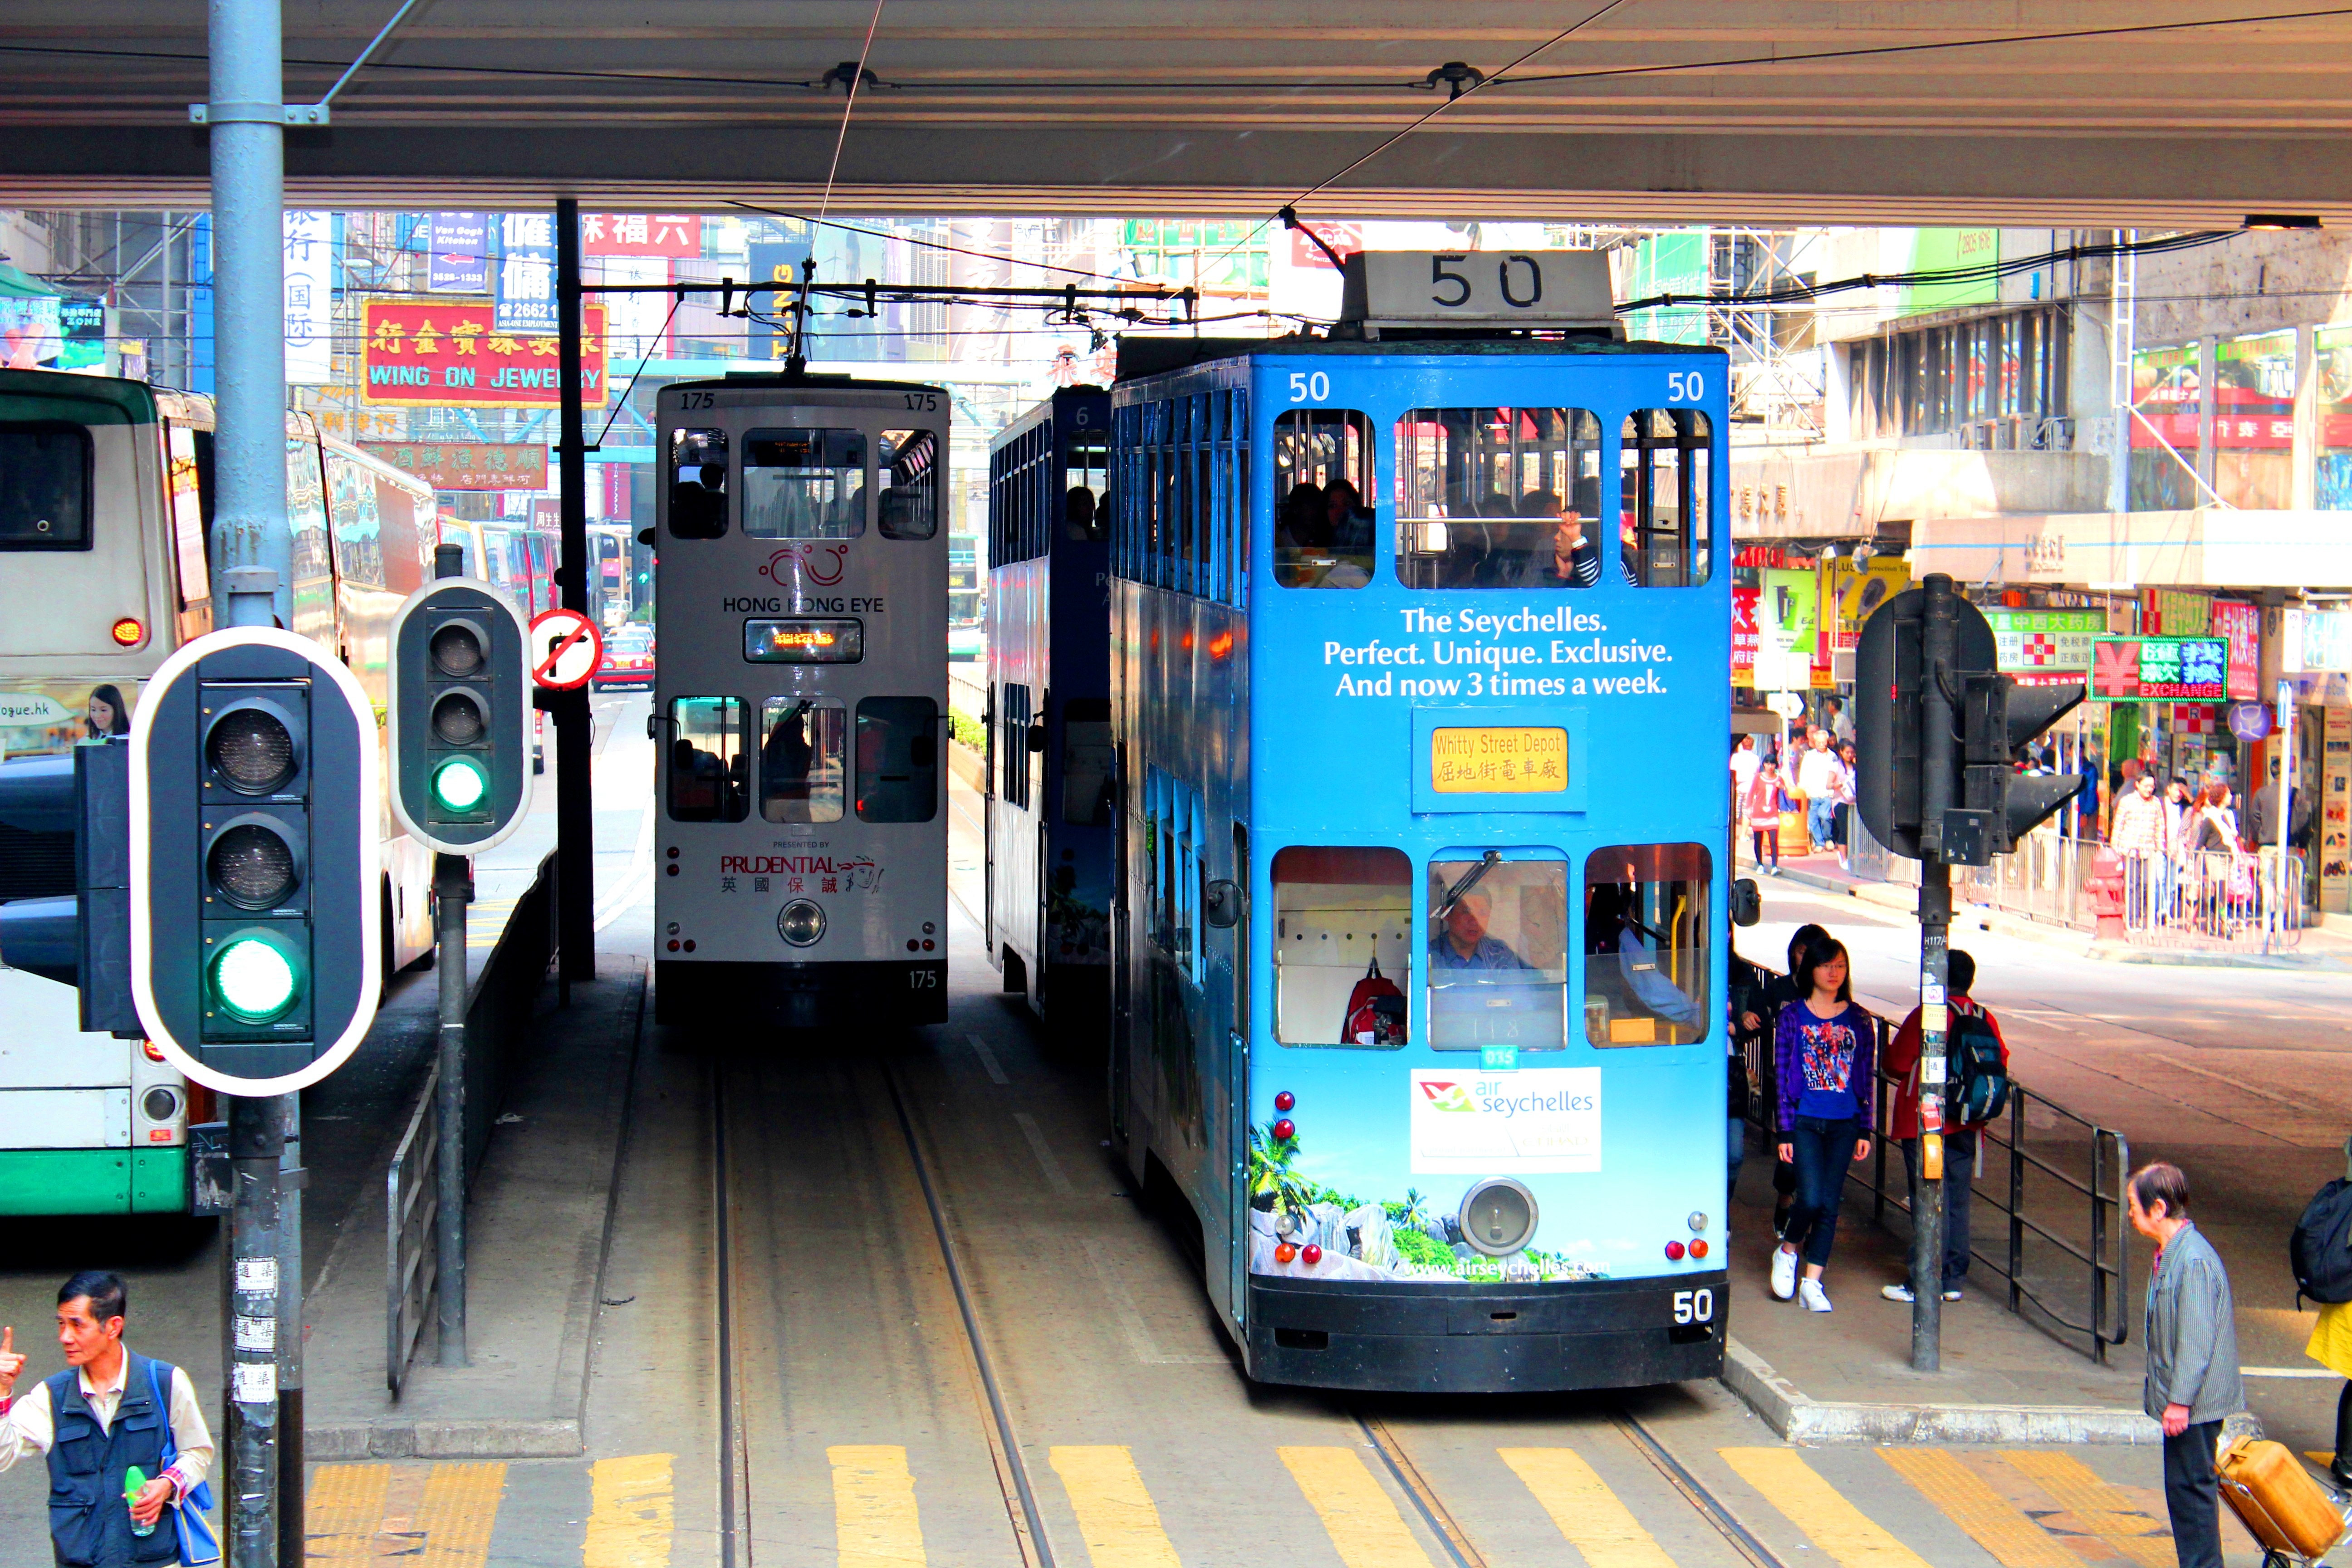
railway, road, traffic, street, photography, city, train, photo, summer, tram, transport, vehicle, public transport, hong kong, means of transportation, rapid transit